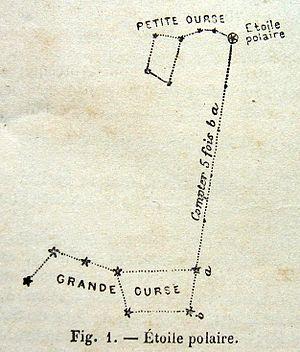
Une étoile polaire est, de façon générale en astronomie, une étoile visible à l’œil nu se trouvant approximativement dans l'alignement de l’axe de rotation d’une planète, en particulier la Terre.